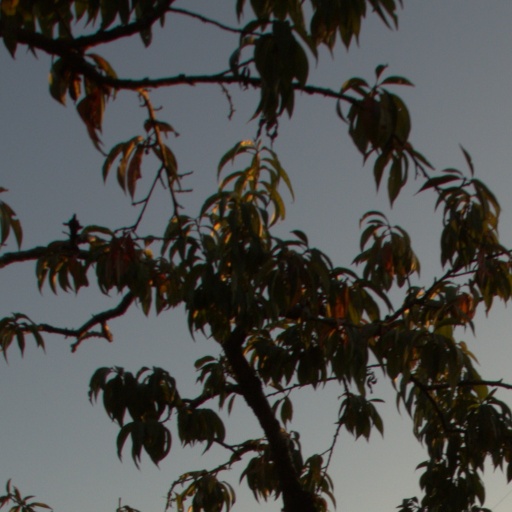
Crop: grape